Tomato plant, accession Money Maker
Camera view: horizontal (90 deg, fisheye); turntable rotation: 60 degrees
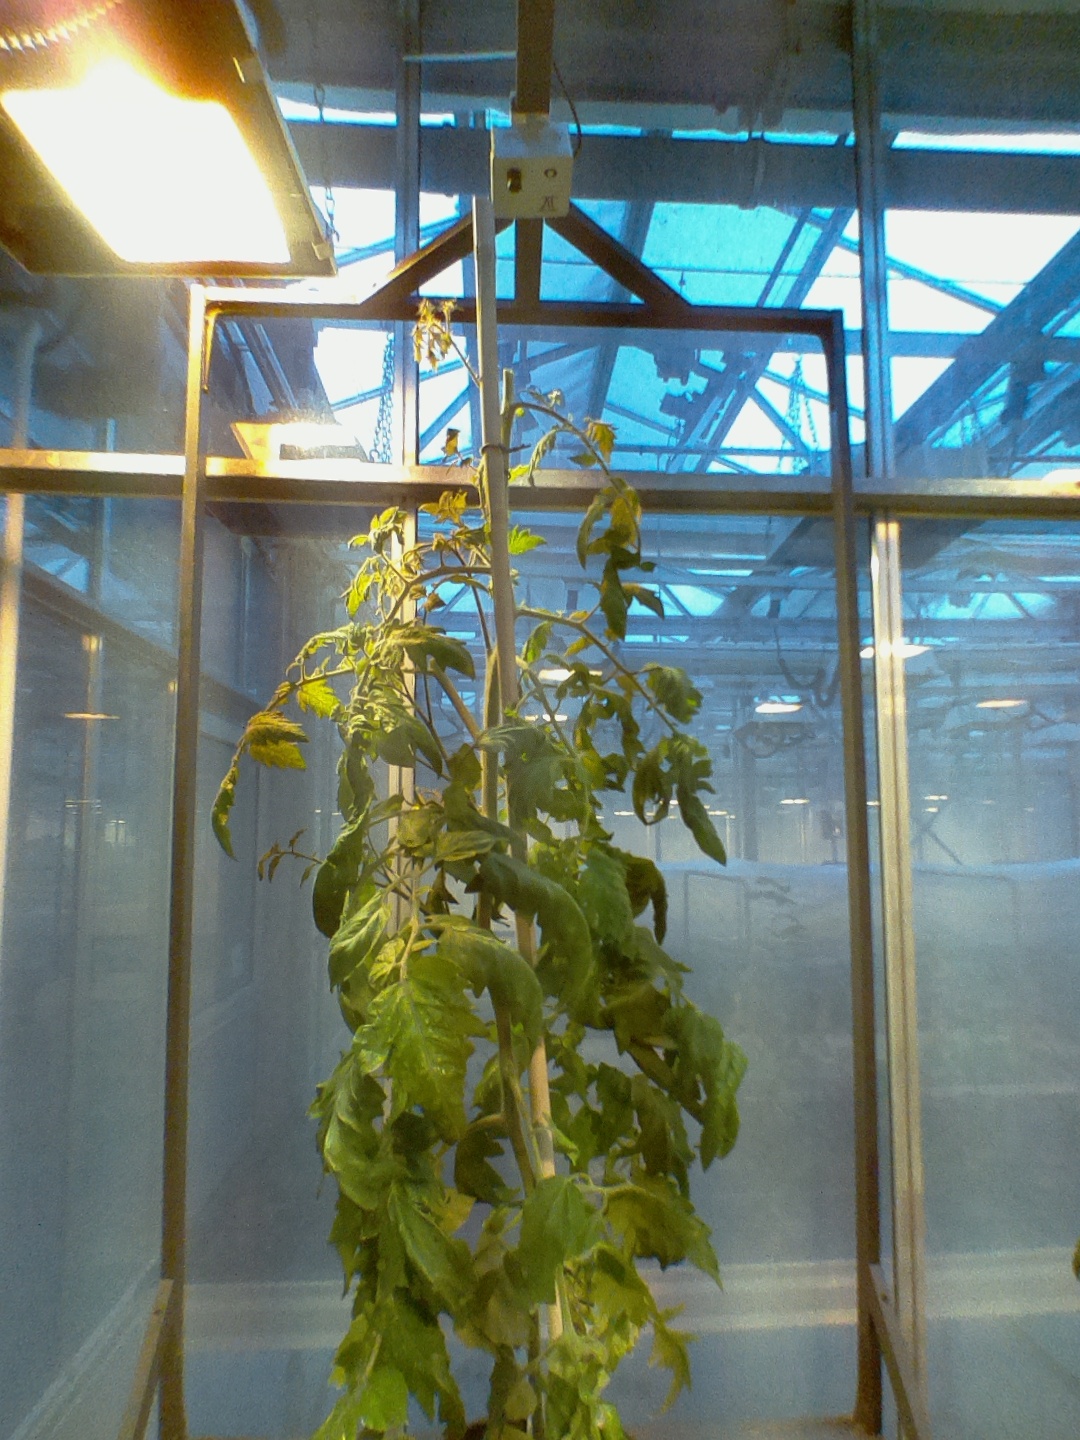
BBCH growth stage 73: 30%-40% of final fruit size